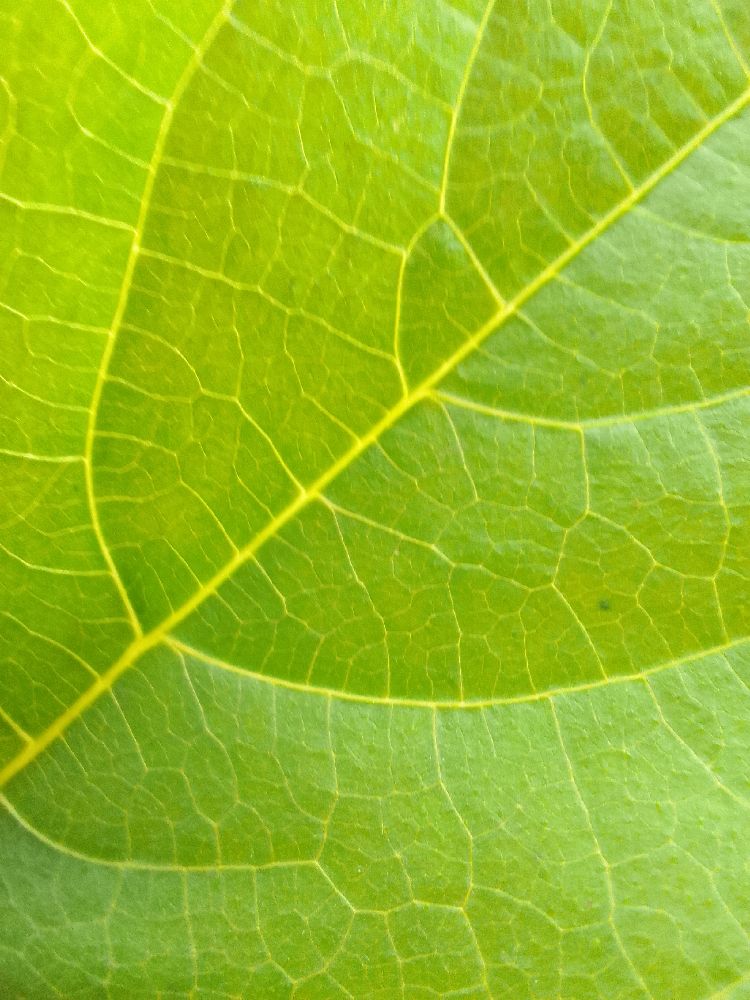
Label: healthy